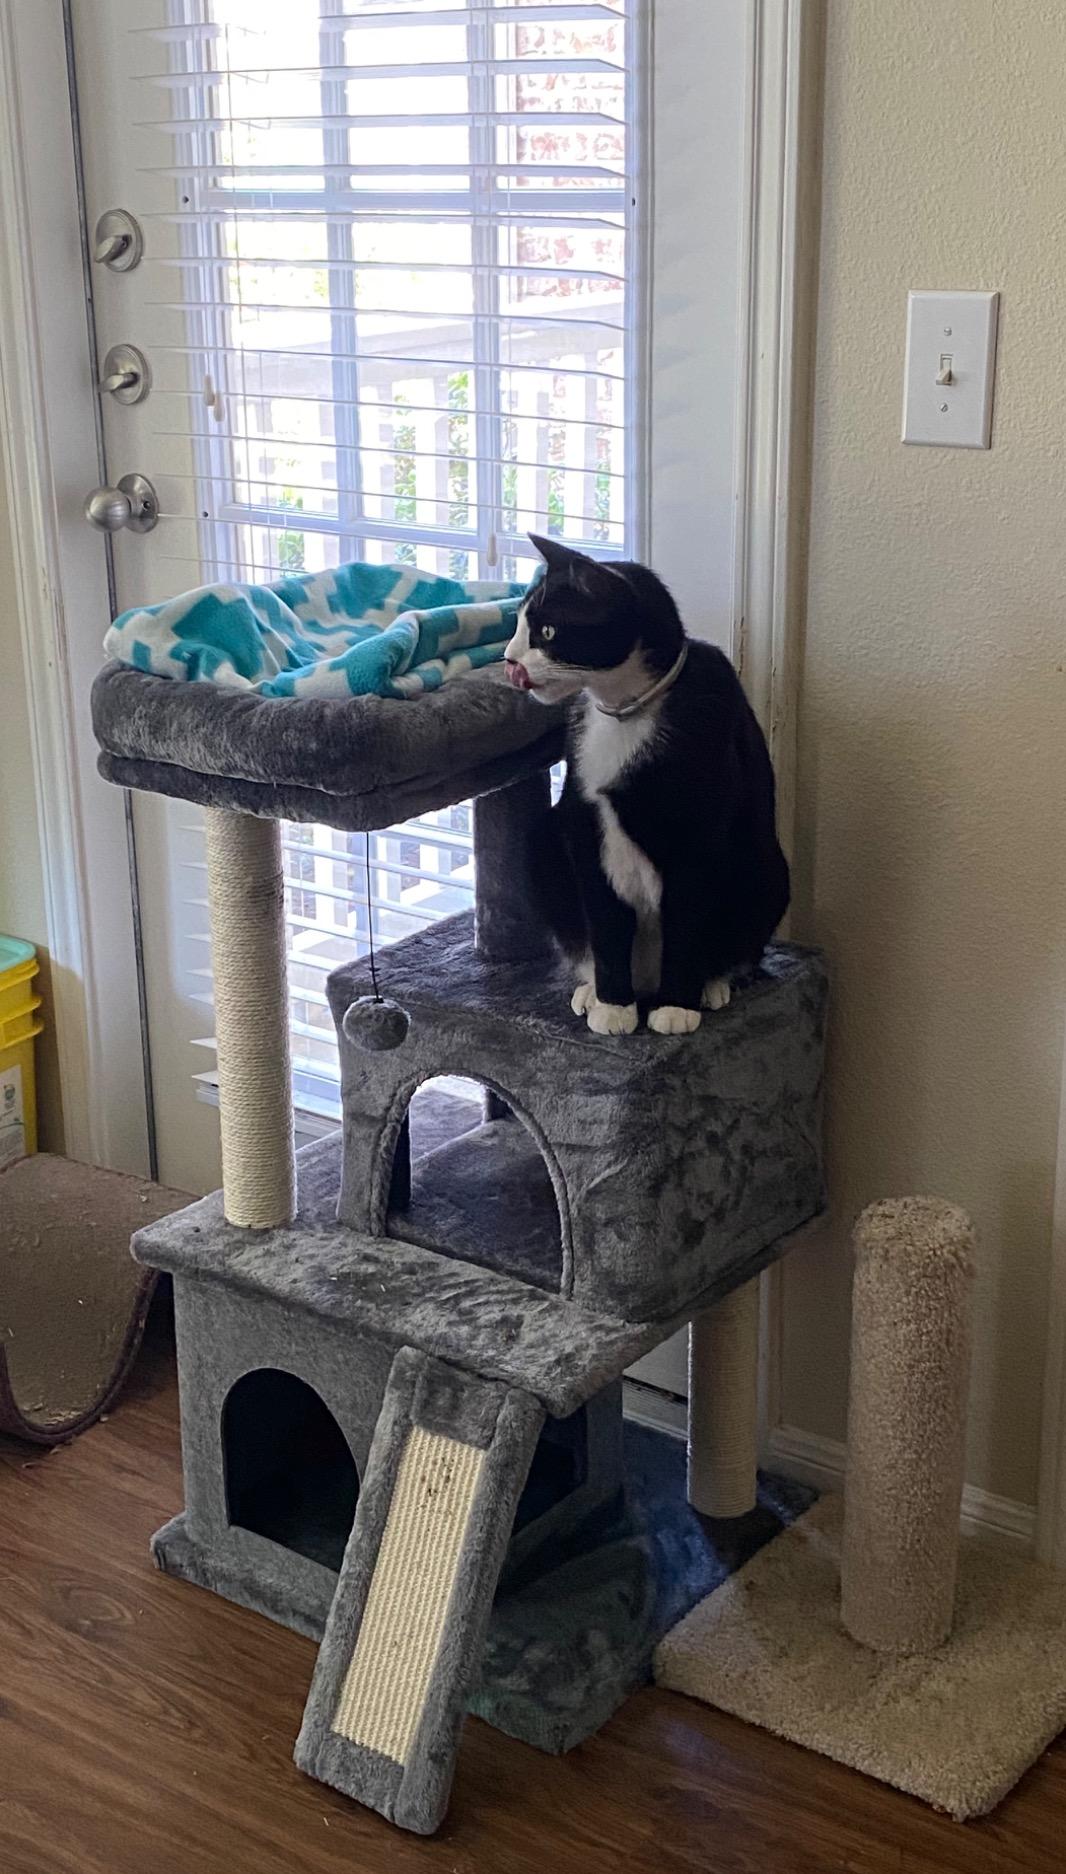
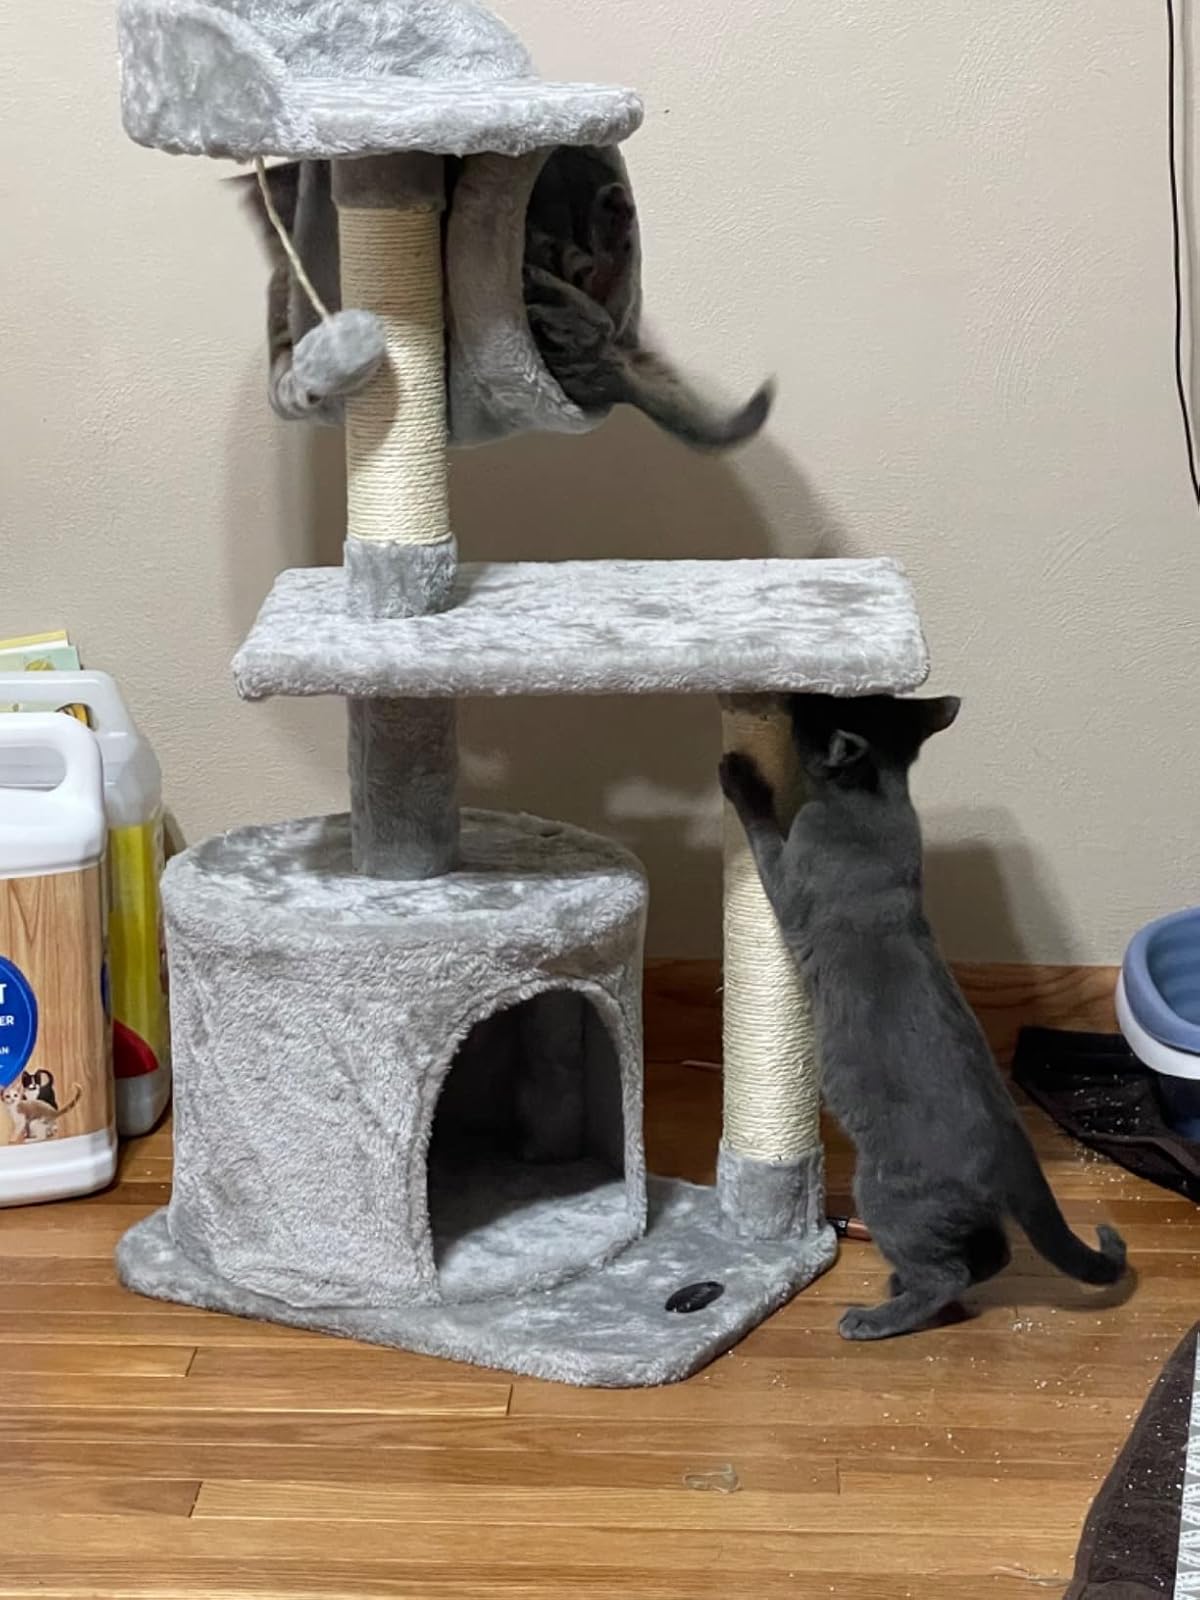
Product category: items_cat tree
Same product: no